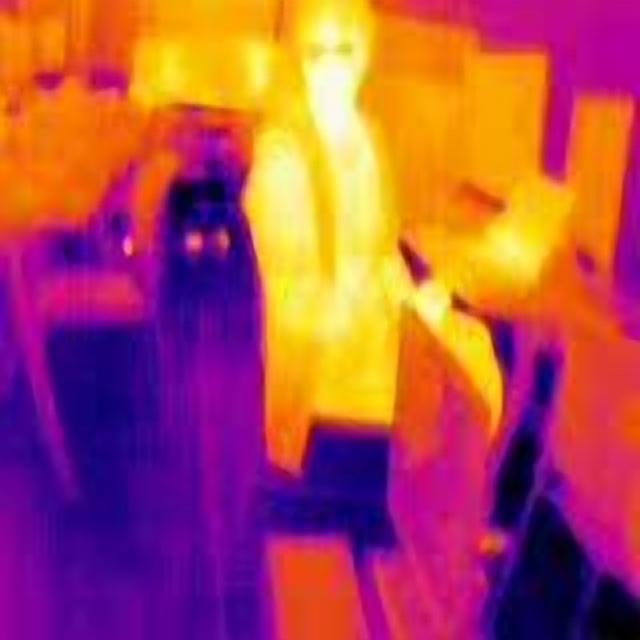
Detected objects:
label: person